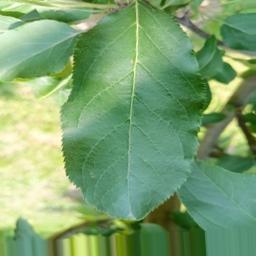
Label: Healthy